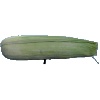
Label: Corn Husk 1